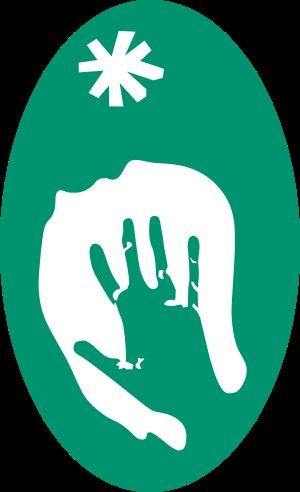
Le Parc naturel régional des Causses du Quercy est un parc naturel régional français situé dans le département du Lot et la région Occitanie.